Zoopigi

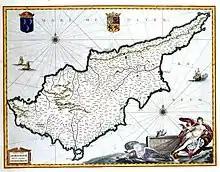
Zoopigi written as "Zopÿ" in 1690(Map: Atlas Van der Hagen)

Zoopigi is a village one kilometre north of Kalo Chorio in the Limassol District of Cyprus. The village has three churches: Saint Nektarios church, Saint Marina church and church of St. Mary of the Spring (Zoodohos pigi), hence the name Zoopigi. The church of St. Mary of the Spring is the oldest. It was built in the 13th century AD. It is single-aisled wooden church covered with a large gabled roof as with the church of Saint Marina. The church of Saint Nektarios church is new, built in the 20th century. It has a Commandaria Museum on the south of the village.